Sokollu Mustafa Pasha

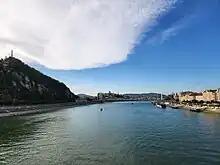
Budapest

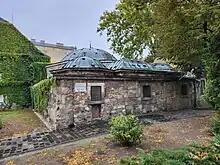
Kiraly baths

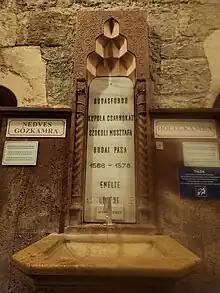
Inscription at Rudas baths

Prior to the Szigetvar campaign the beylerbey of Budin, Aslan Pasha (1565–66), was executed for an unsanctioned and aborted siege of Palota fortress, which had led to the loss of Ottoman soldiers and abandoned artillery. Sokollu Mustafa was appointed as the beylerbey of Budin on July 31, 1566.